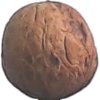
Label: Walnut 1